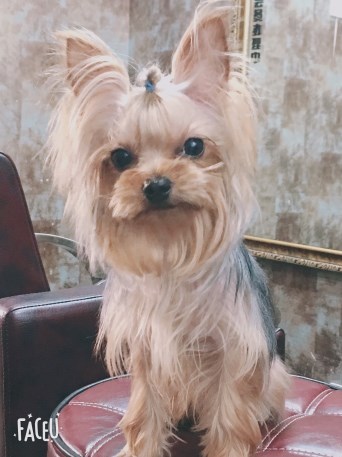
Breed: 340-n000120-Yorkshire_terrier